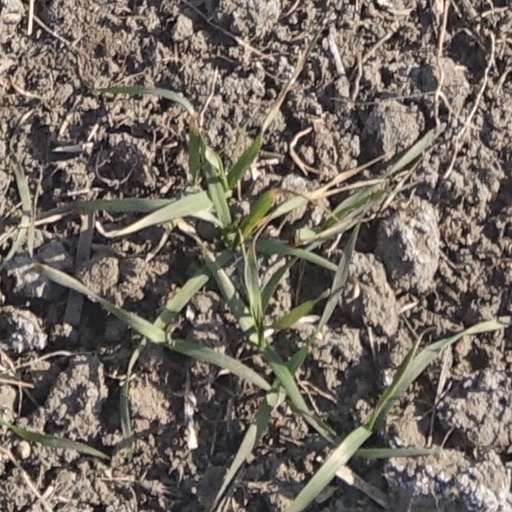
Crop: wheat